Hotel Jerome

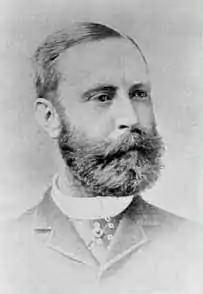
A black-and-white photographic portrait of a man with a thick beard and mustache wearing a high collar and jacket. It is faded around the edges.

Three years after its completion, in 1892, Wheeler sold the hotel to a Denver man named Archie Fisk for $125,000 ($ in modern dollars) as part of a general liquidation of his Aspen assets after losing a lengthy lawsuit over a mining deal. The next year, in response to the Panic of 1893, Congress repealed the Sherman Silver Purchase Act, ending the Colorado Silver Boom and with it Aspen's early boom years. Fisk could not pay taxes on the property, and it soon became the property of Pitkin County, and then became Wheeler's again. It remained the center of the city's social life, partially because it had the only public bathroom downtown.